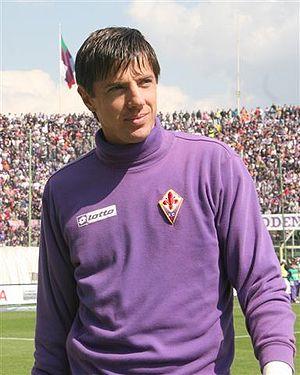
Vladimir "Vlada" Avramov, né le 5 avril 1979 à Novi Sad en Yougoslavie est un footballeur international serbe qui évoluait au poste de gardien de but.